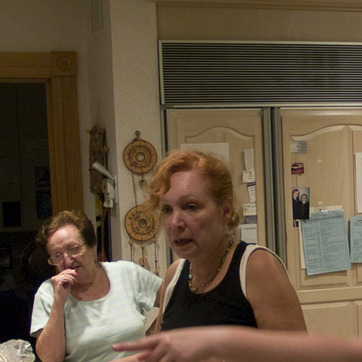
Material: skin